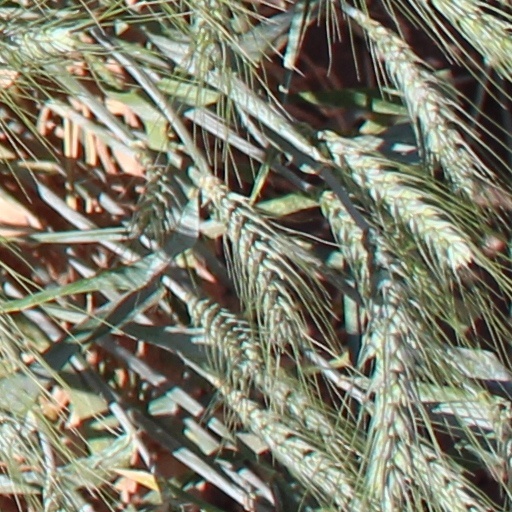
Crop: wheat